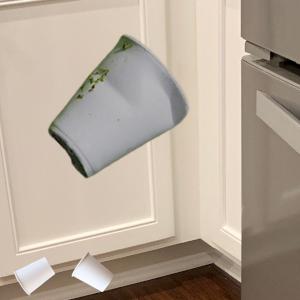
Label: cups